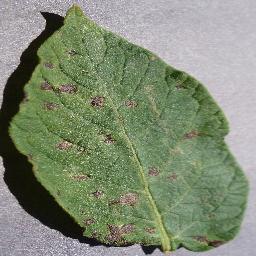
Label: Potato___Early_blight